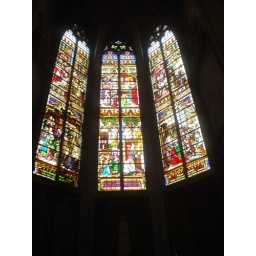
10 June 2007. Stained glass windows in the Mechelen cathedral. Belgium